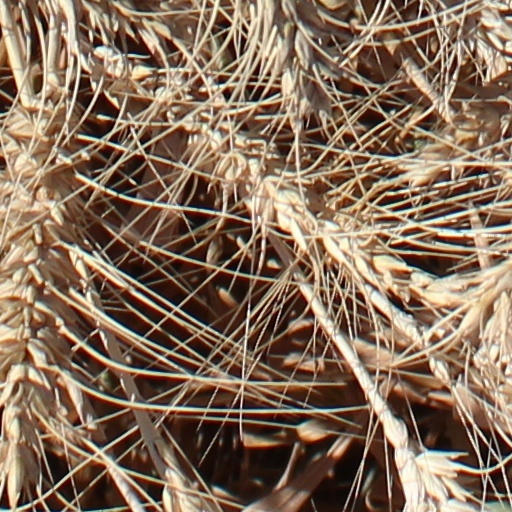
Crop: wheat